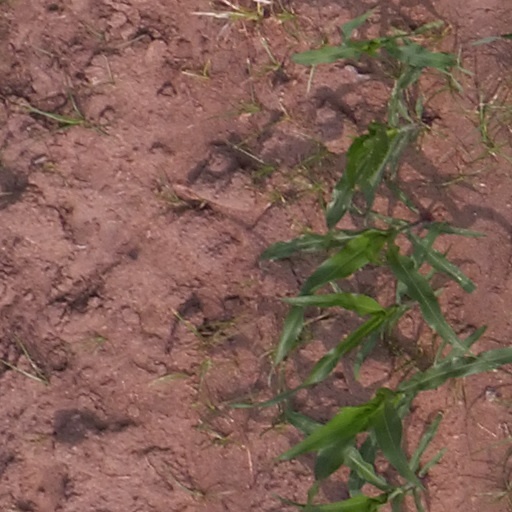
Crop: maize; corn